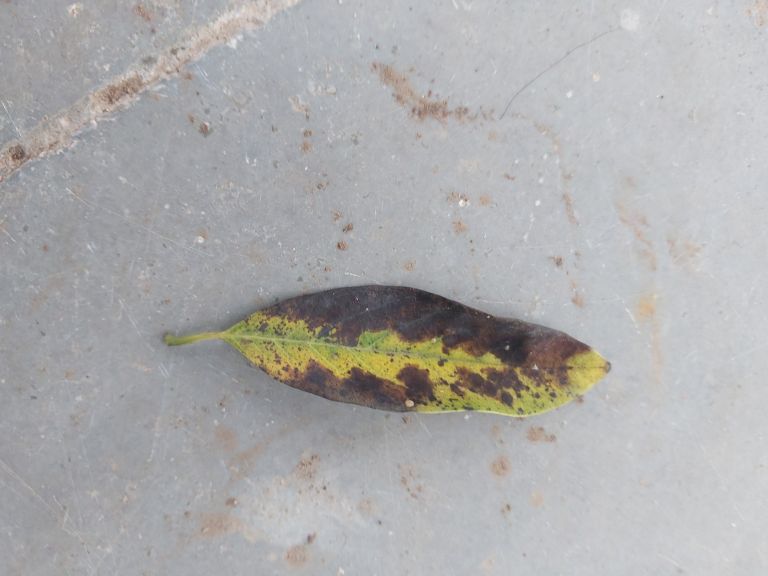
Disease label: Leaf spot on Leaves